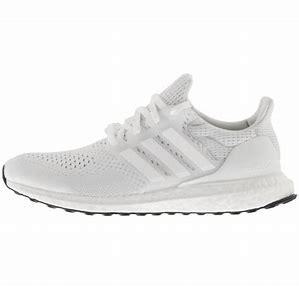
Brand: Adidas
Model: Ultraboost 1